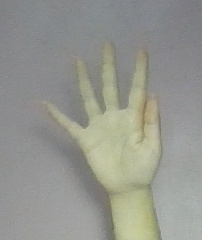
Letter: sheen